Ray C. Knopke

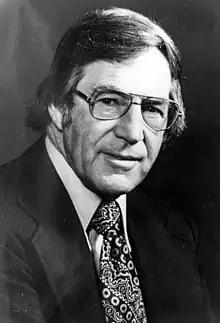
Knopke in 1974

Ray C. Knopke (December 13, 1913 – September 19, 2011) was an American politician. He served as a Democratic member for the 67th district of the Florida House of Representatives. He also served as a member for the 23rd district of the Florida Senate.